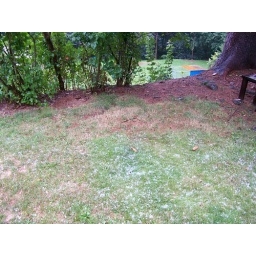
under the pine tree